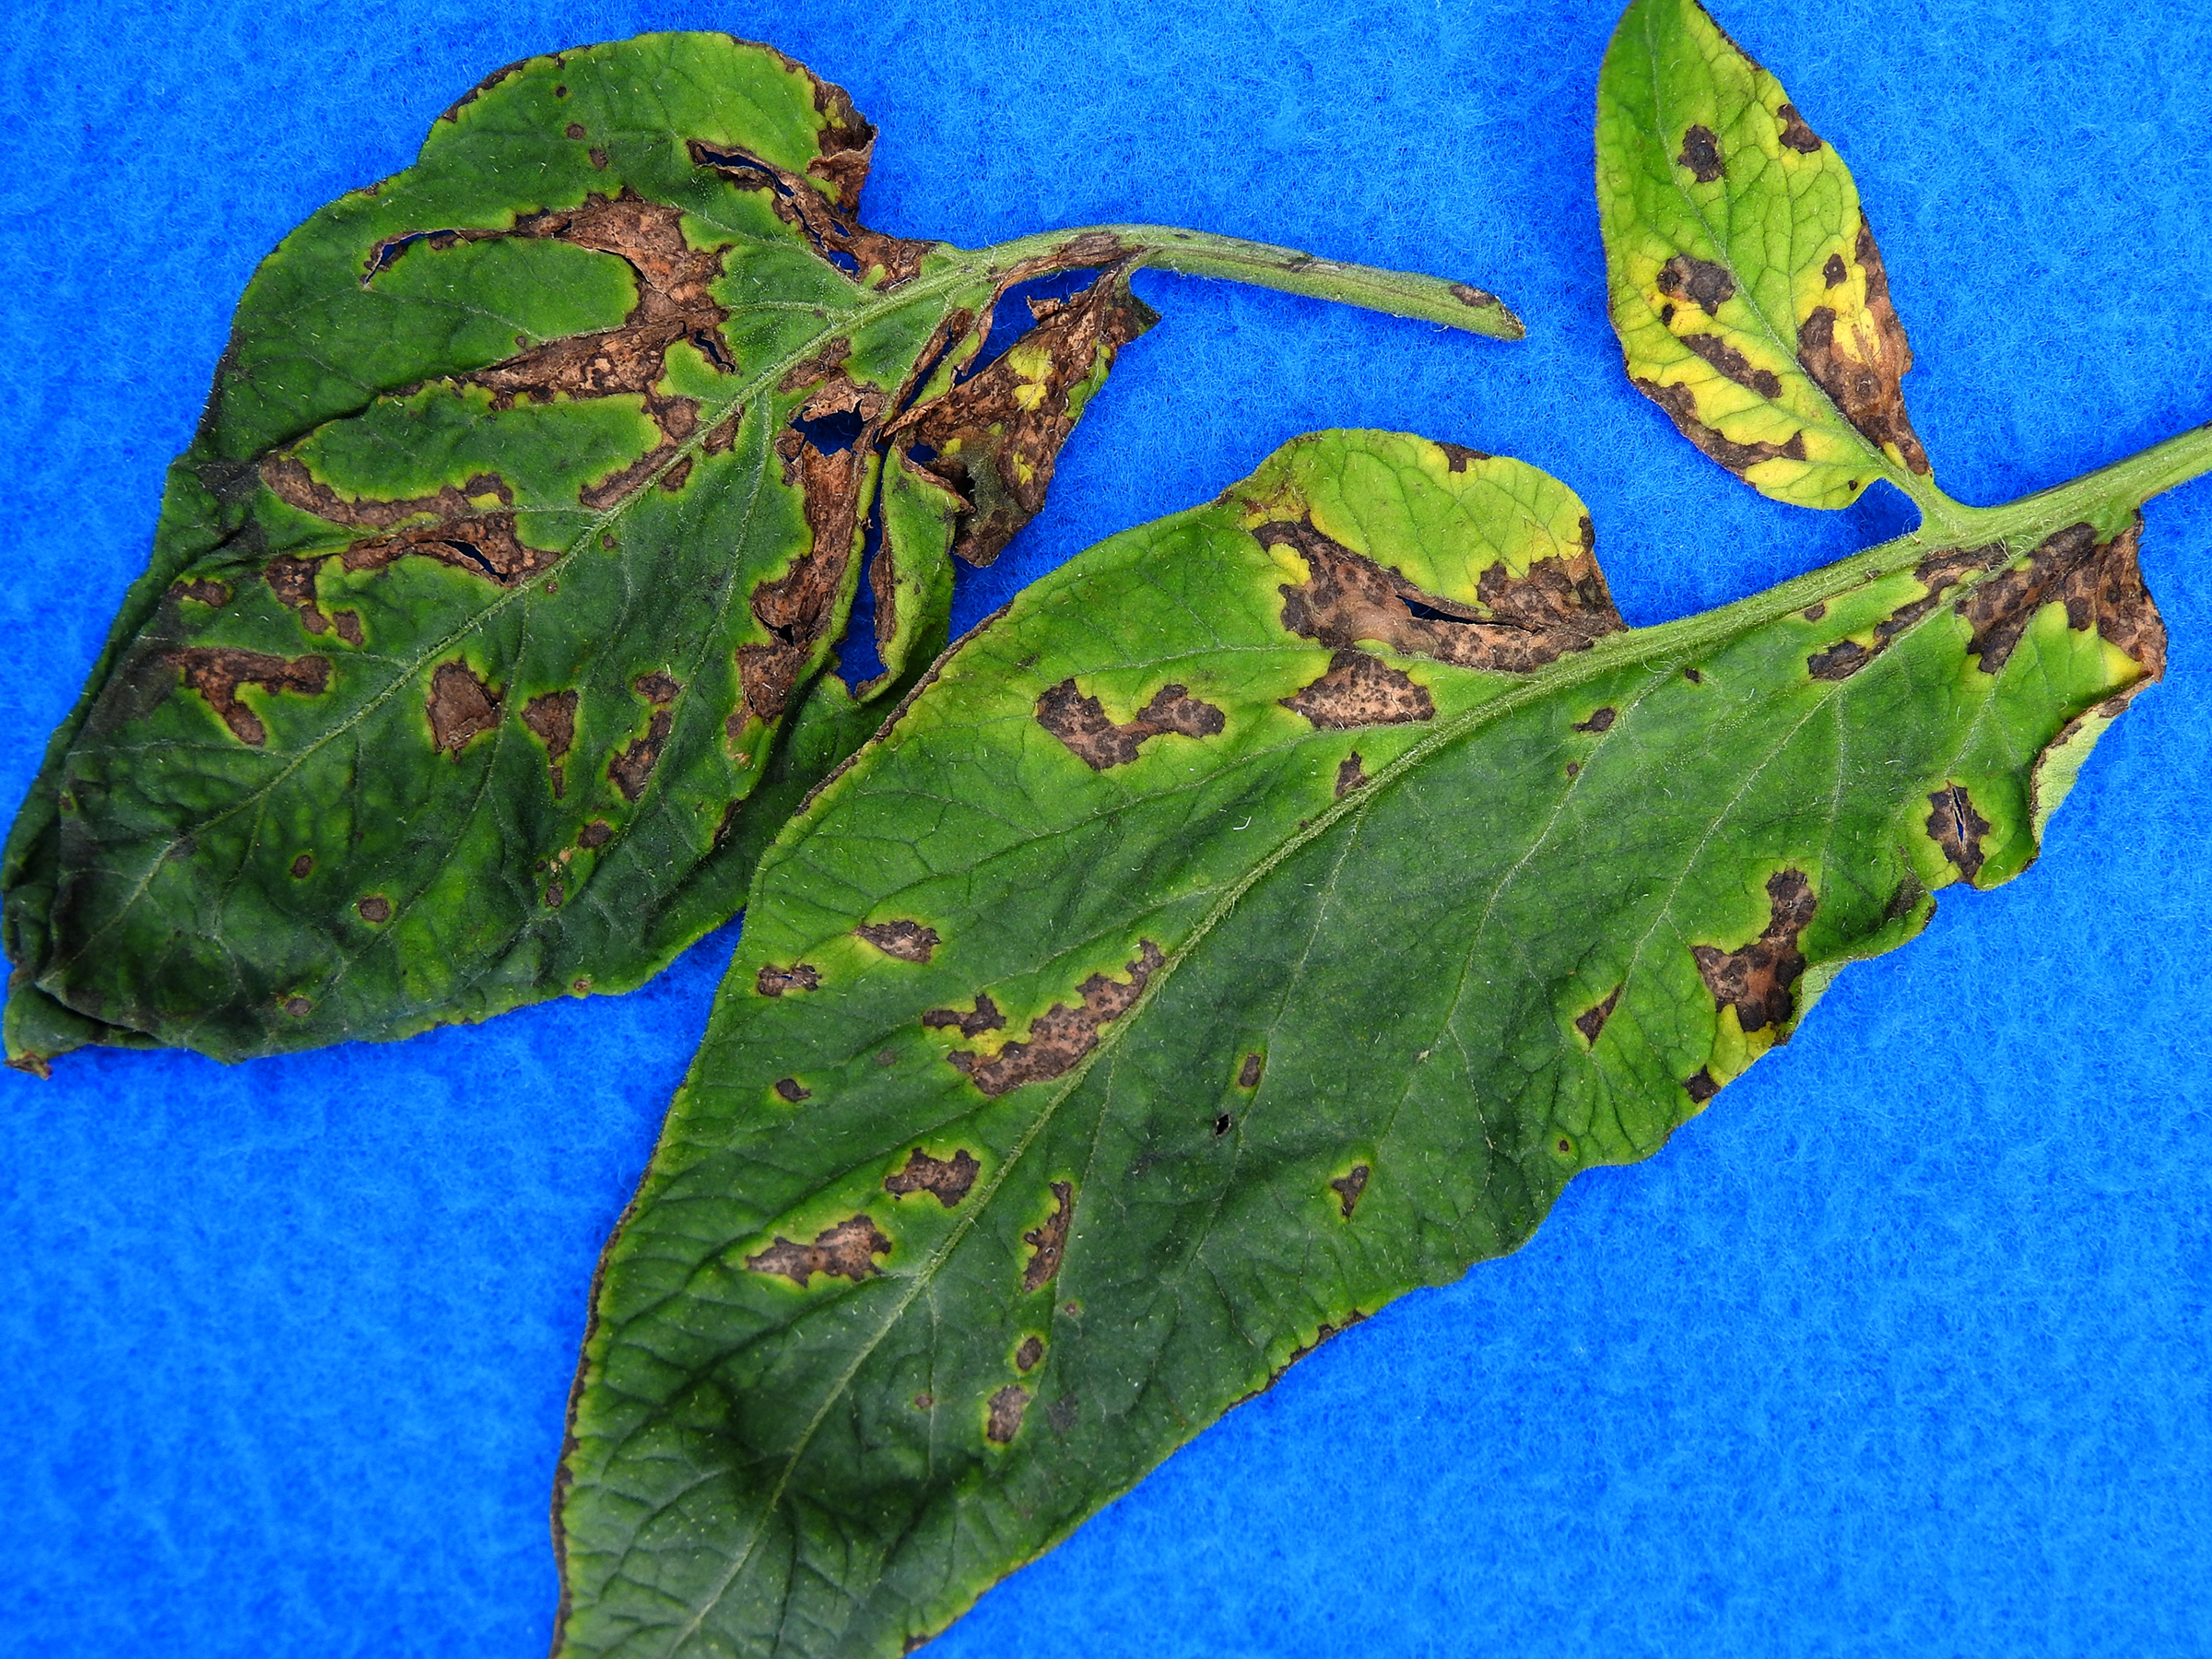
Labels: Tomato leaf bacterial spot, Tomato leaf bacterial spot, Tomato leaf bacterial spot